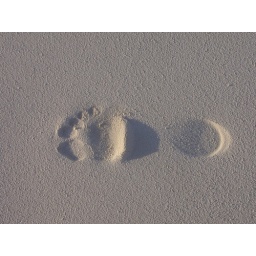
Day 295 alt - 20 Dec 08 - Footprints in the white sand